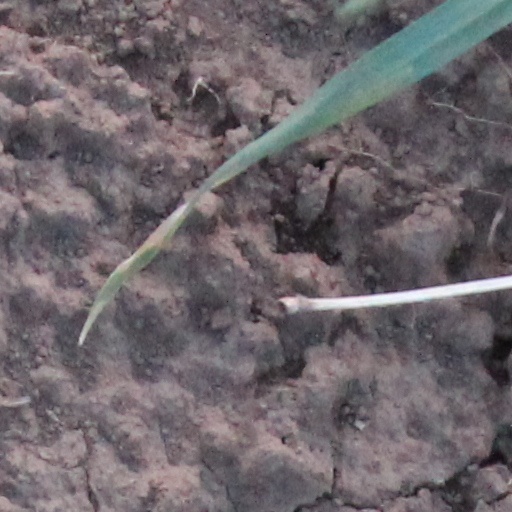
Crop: wheat